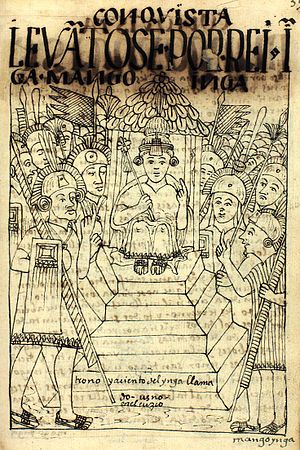
Sapa Inka / Sapa Inkaer efter Spaniens erobring
Sapa Inka eller Inka Qhapaq var den øverste leder af Kongedømmet Cuzco og senere i Inkariget. Oprindelsen til positionen er mytisk og knyttet til legenden om grundlæggelsen af byen Cuzco, men historisk er der belæg for at anse positionen som etableret omkring år 1200 i forbindelse med etableringen af Kongedømmet Cuzco. Positionen som Sapa Inka gik i arv for fader til søn.